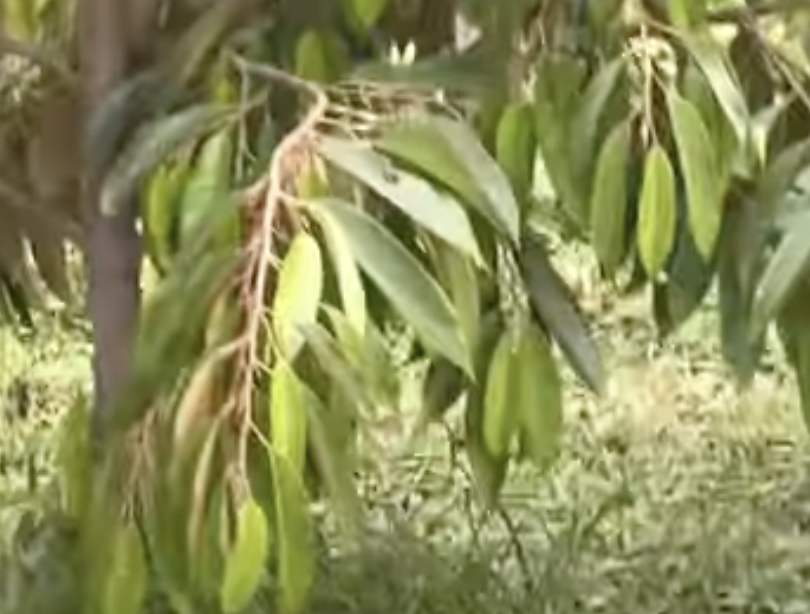
Label: yellow_leaf